Mortal Kombat

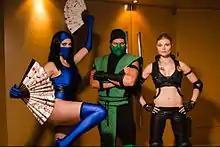
Cosplayers of Kitana, Reptile, and Sonya Blade at Dragon Con 2012

Through its iterations, the series has featured scores of player characters, some of them becoming mainstays, such as Baraka, Cassie Cage, Cyrax, Ermac, Fujin, Goro, Jade, Jax, Johnny Cage, Kabal, Kano, Kenshi, Kintaro, Kitana, Kung Lao, Li Mei, Liu Kang, Mileena, Motaro, Nightwolf, Noob Saibot, Quan Chi, Raiden, Rain, Reptile, Scorpion, Sektor, Shang Tsung, Shao Kahn, Sheeva, Shinnok, Sindel, Skarlet, Smoke, Sonya Blade, Stryker, Sub-Zero and Tanya. Among them are Earth's humans and cyborgs, good and evil deities, and denizens of Outworld and other realms.